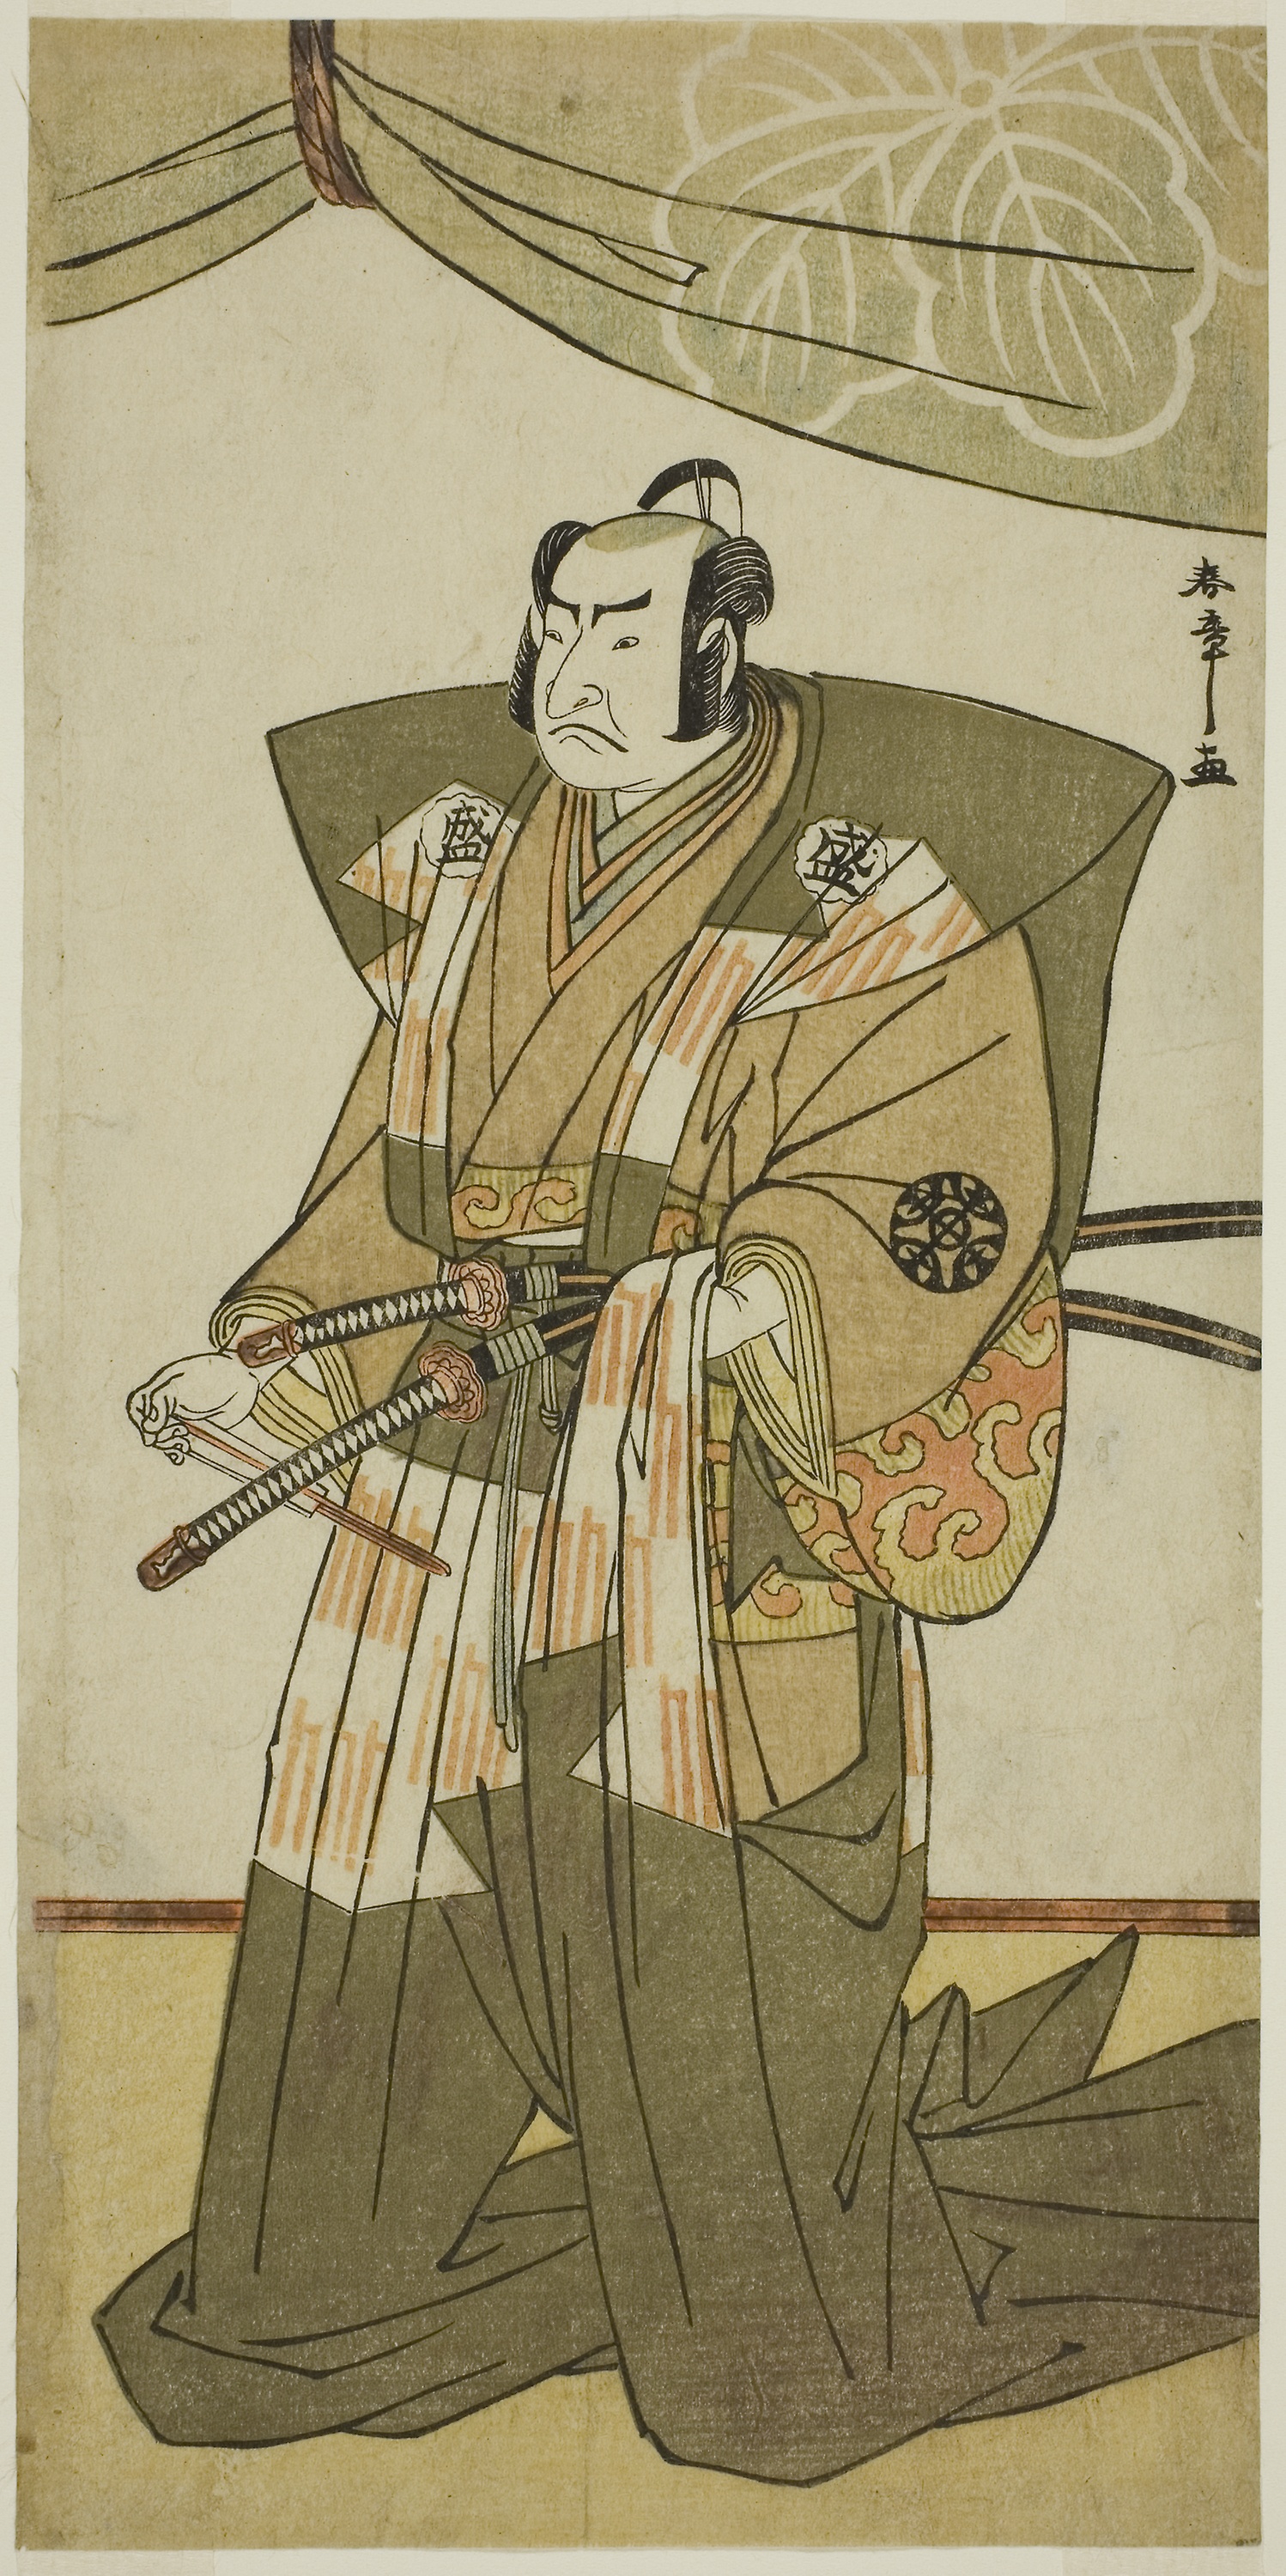
art, illustration, painting, fictional character